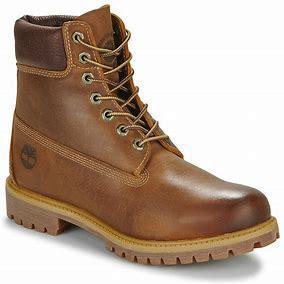
Brand: Timberland
Model: 6